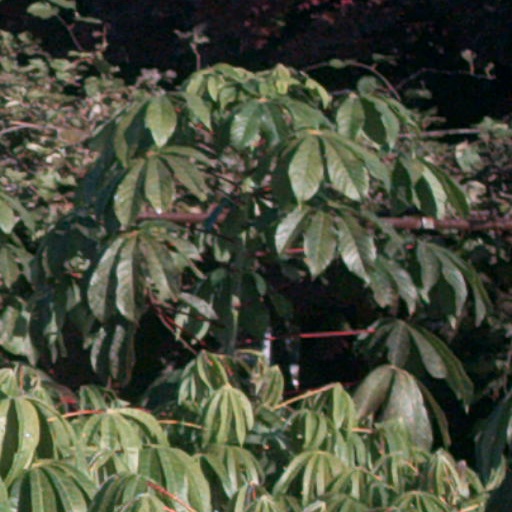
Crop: cassava